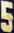
Number: 5